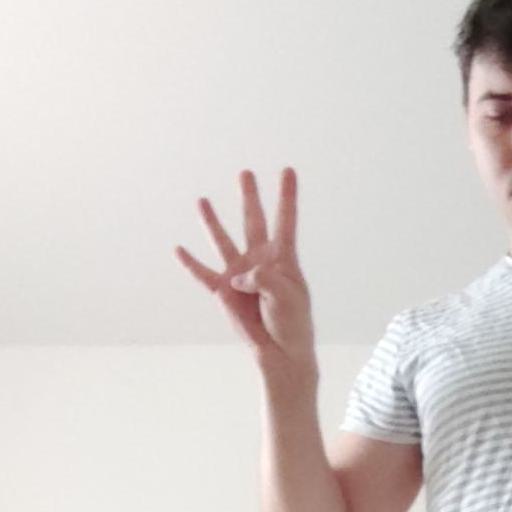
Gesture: four